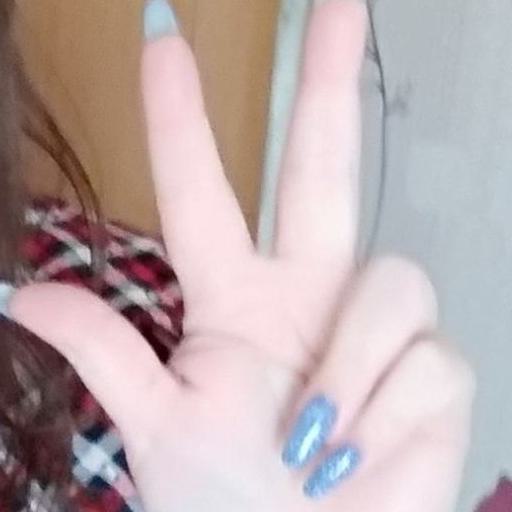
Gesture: three2